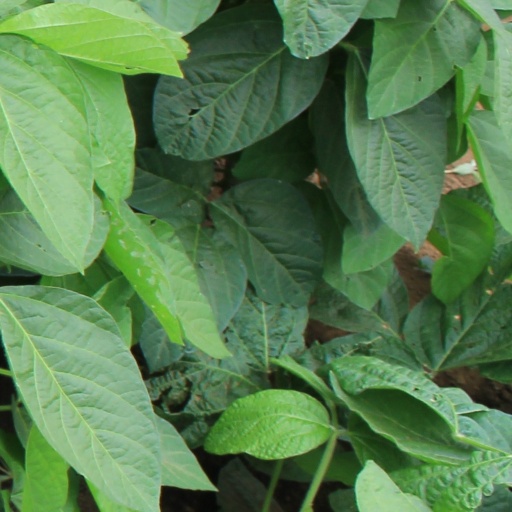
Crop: soybean